Japanese battleship Haruna

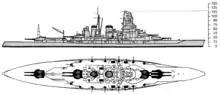
an American intelligence drawing of "Haruna" from the starboard side, giving particular shaded emphasis to her main and secondary guns

On 25 January 1944, Captain Kazu Shigenaga assumed command of "Haruna" while the ship was stationed at Kure. The 3rd Battleship Division departed Kure on 8 March 1944. Arriving at Lingga on 14 March 1944, the division remained for training until 11 May 1944. On 11 May 1944, "Haruna" and Admiral Ozawa's Mobile Fleet departed Lingga for Tawi-Tawi, where they were joined by Vice-Admiral Takeo Kurita's "Force C". On 13 June, Ozawa's Mobile Fleet departed Tawitawi for the Mariana Islands. During the Battle of the Philippine Sea, "Haruna" escorted Japanese fast carriers, and was hit by two armor-piercing bombs on 20 June 1944 from U.S. carrier aircraft. On 24 June, she was drydocked in Kure for repairs and refitting. In August 1944 she transferred to Lingga.